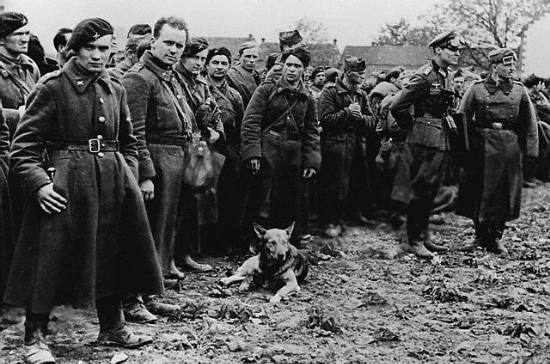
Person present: Yes